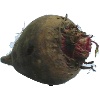
Label: beetroot